Muaither

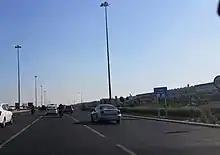
Sign for Muaither 55 on Al Furousiya Street.

Muaither is a district of Al Rayyan City in Qatar, located in the municipality of Al Rayyan.